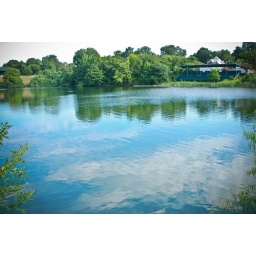
Sat.8.7.10 @ sunrise in austin - lady bird lake